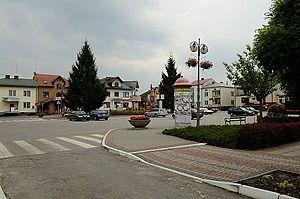
Goraj est un village polonais de la gmina de Goraj dans le powiat de Biłgoraj de la voïvodie de Lublin dans l'est de la Pologne.